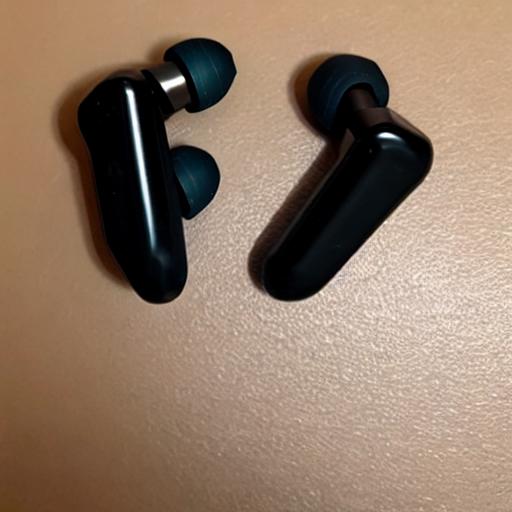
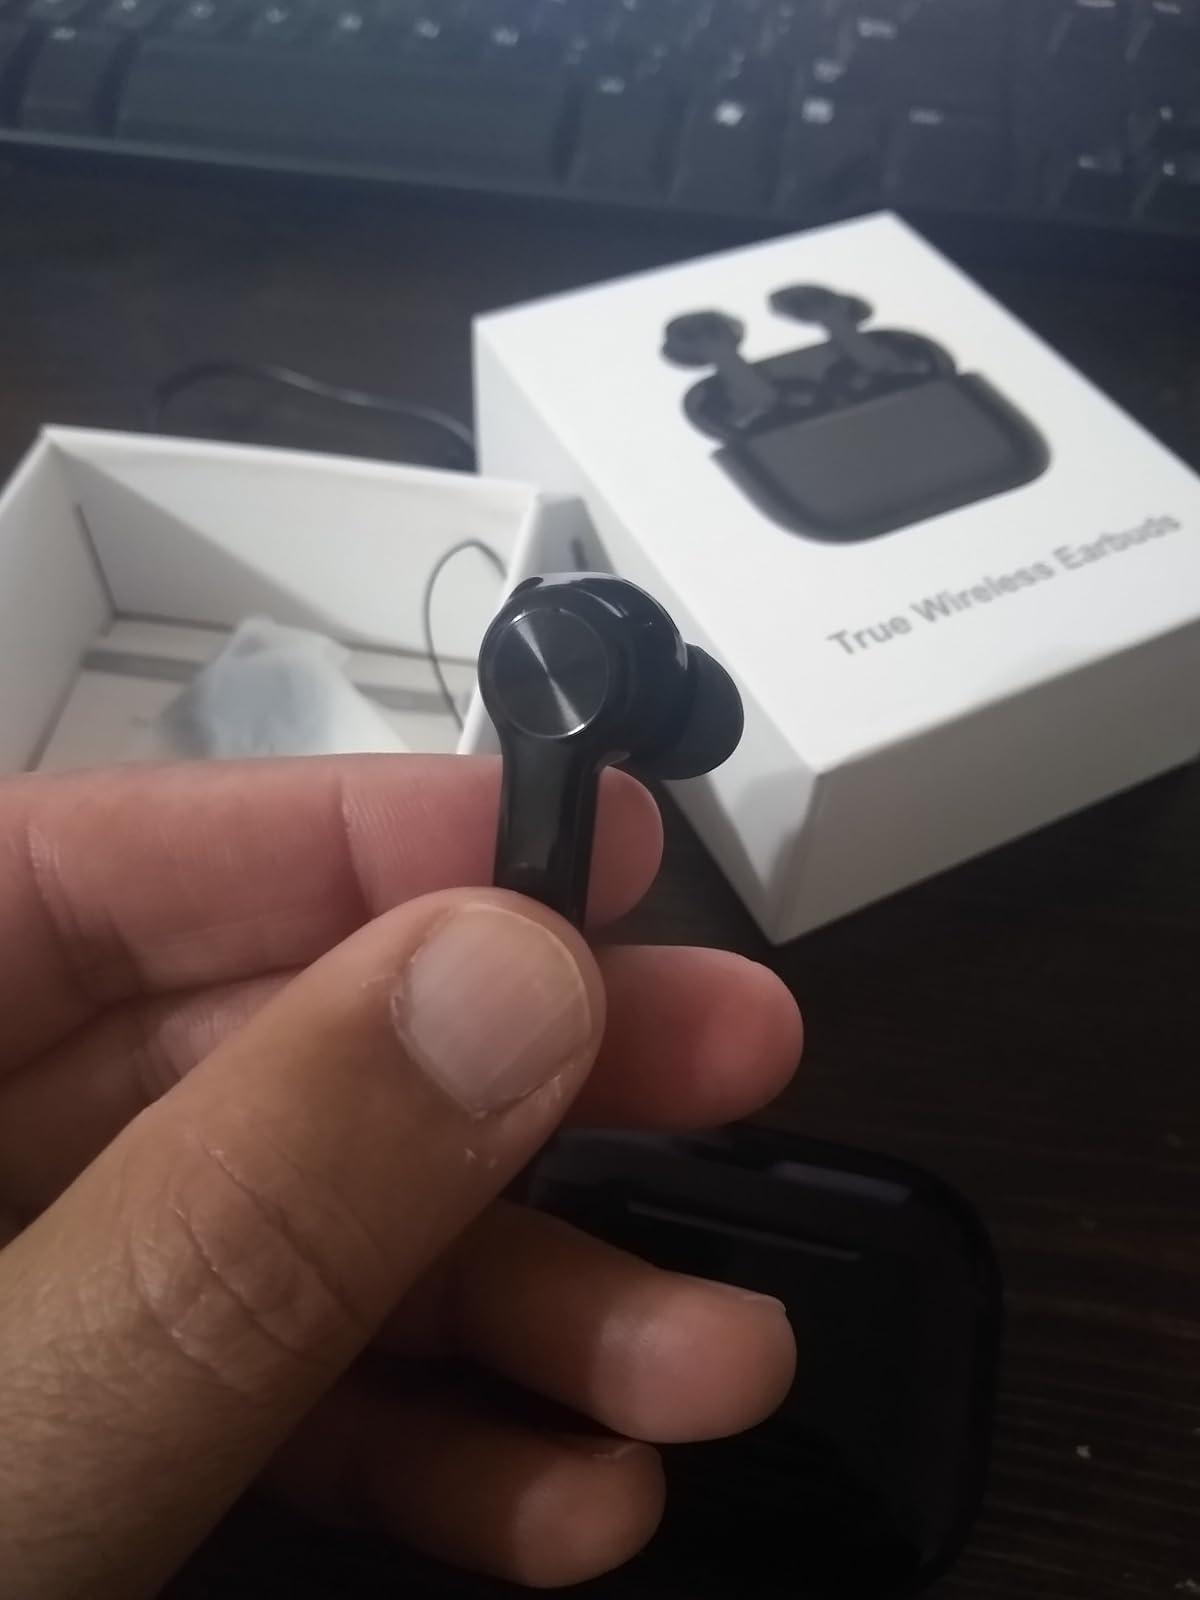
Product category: earbuds
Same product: no